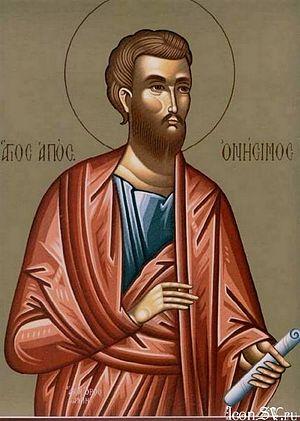
Saint Onésime est un esclave, devenu chrétien sous l'influence de saint Paul et rendu à son maitre, Philémon, qui est invité à le recevoir comme « frère dans la foi ». Tout ce qui est connu d'Onésime se trouve dans la lettre de saint Paul à Philémon. Considéré comme saint par l'Église catholique et par l'Église orthodoxe, il est liturgiquement commémoré le 15 février.